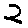
Label: 2